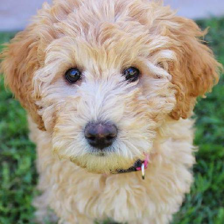
Label: animals